Ellen Channing Day Bonaparte

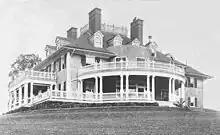
The Bonapartes' Bella Vista residence in Baltimore

Charles would serve as Attorney General to President Theodore Roosevelt, who he enjoyed a friendship with. Known for his Progressive values, he also created the Bureau of Investigation, which would later become the Federal Bureau of Investigation (FBI).